Falcon 9

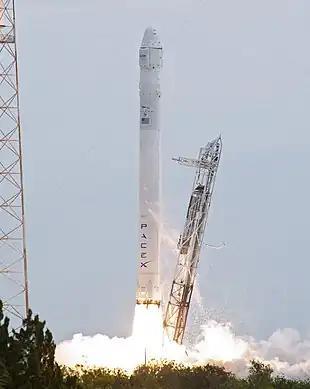
A Falcon 9 v1.0 being launched with a Dragon spacecraft to deliver cargo to the ISS in 2012

Falcon 9 uses a payload fairing (nose cone) to protect (non-Dragon) satellites during launch. The fairing is long, in diameter, weighs approximately 1900 kg, and is constructed of carbon fiber skin overlaid on an aluminum honeycomb core. SpaceX designed and fabricates fairings in Hawthorne. Testing was completed at NASA's Plum Brook Station facility in spring 2013 where the acoustic shock and mechanical vibration of launch, plus electromagnetic static discharge conditions, were simulated on a full-size test article in a vacuum chamber. Since 2019, fairings are designed to re-enter the Earth's atmosphere and are reused for future missions.